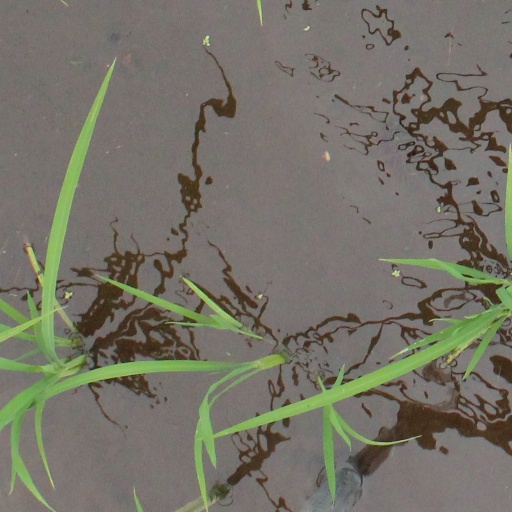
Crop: rice